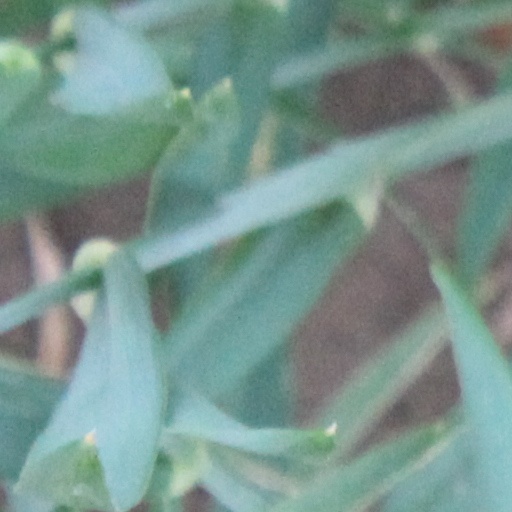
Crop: wheat